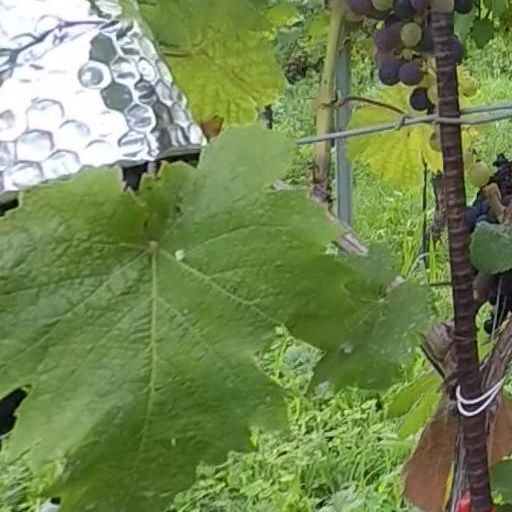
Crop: grape